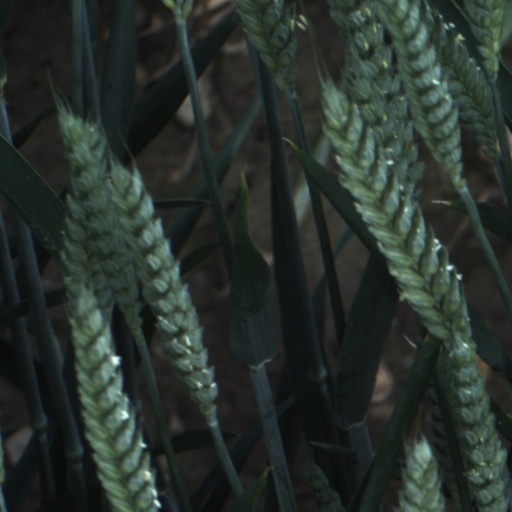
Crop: wheat